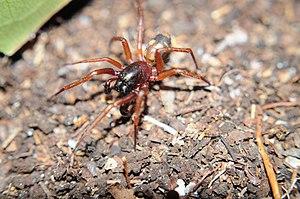
Les Zodariidae sont une famille d'araignées aranéomorphes.